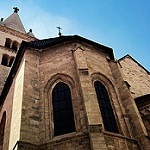
Label: buildings